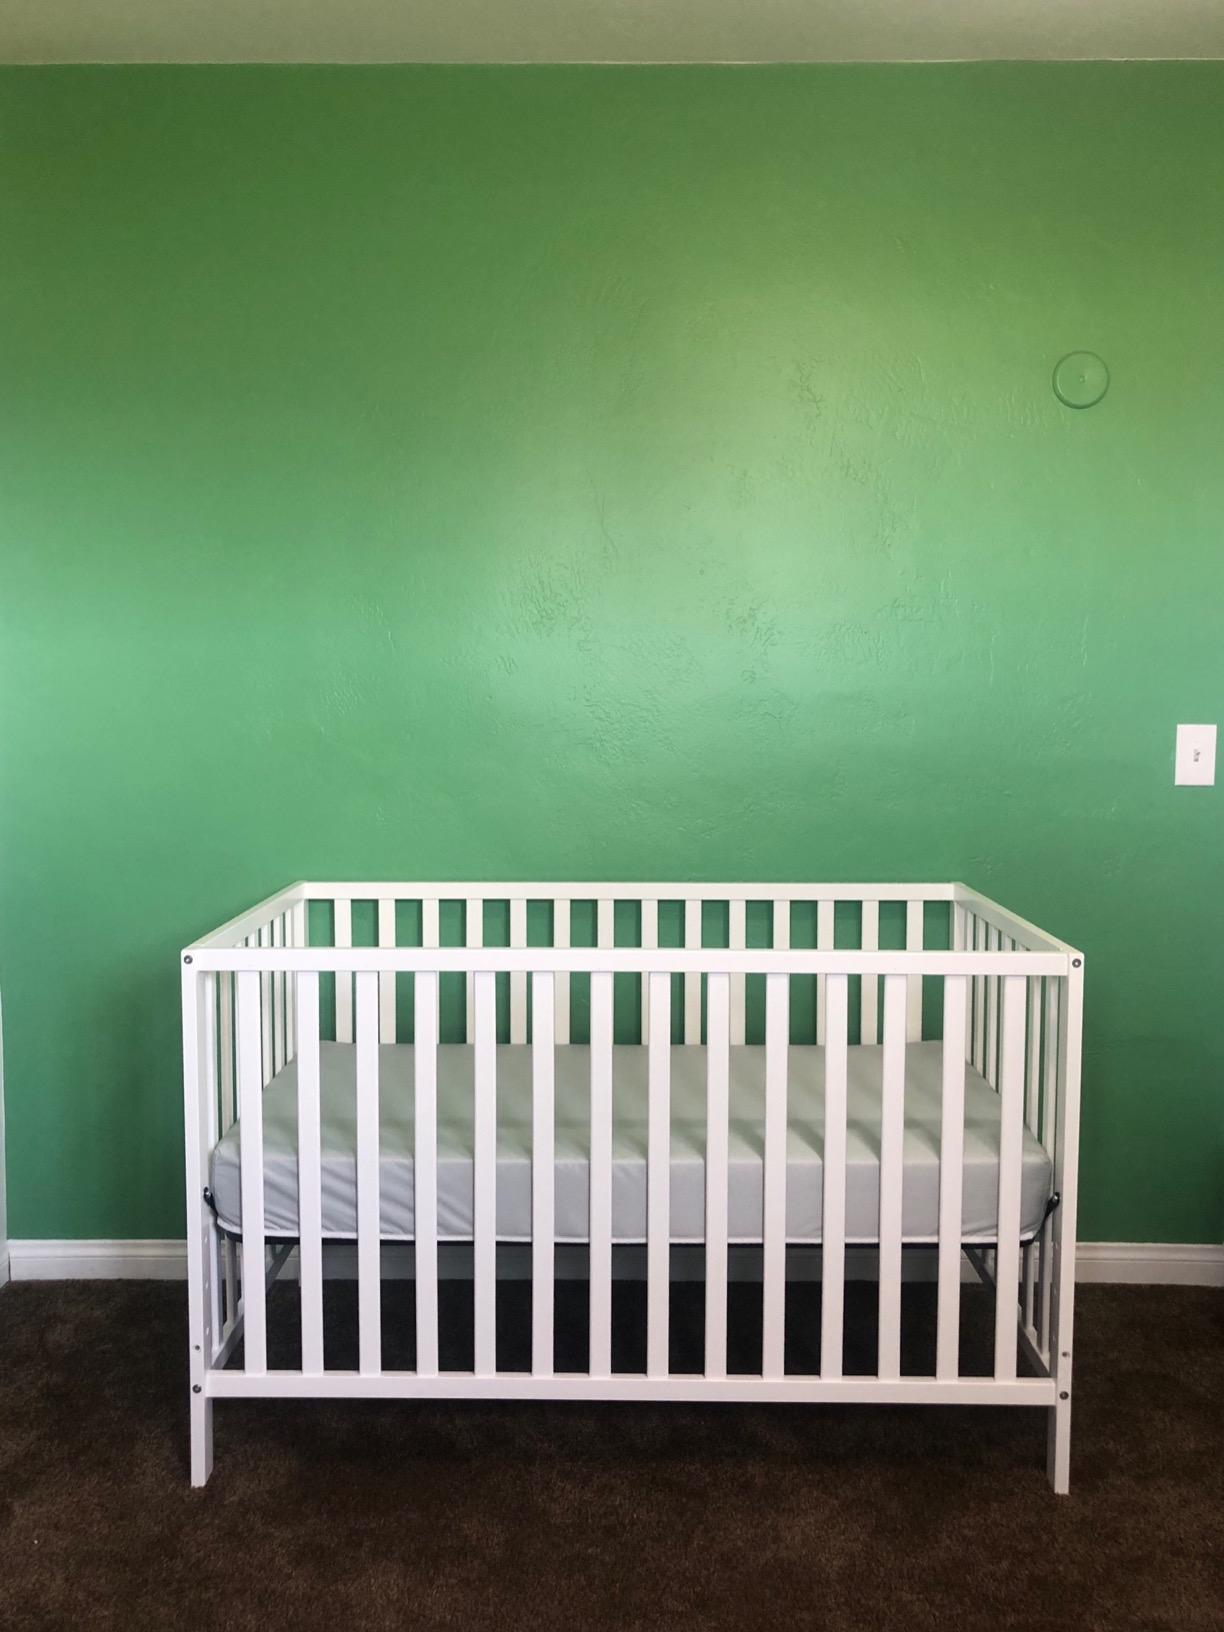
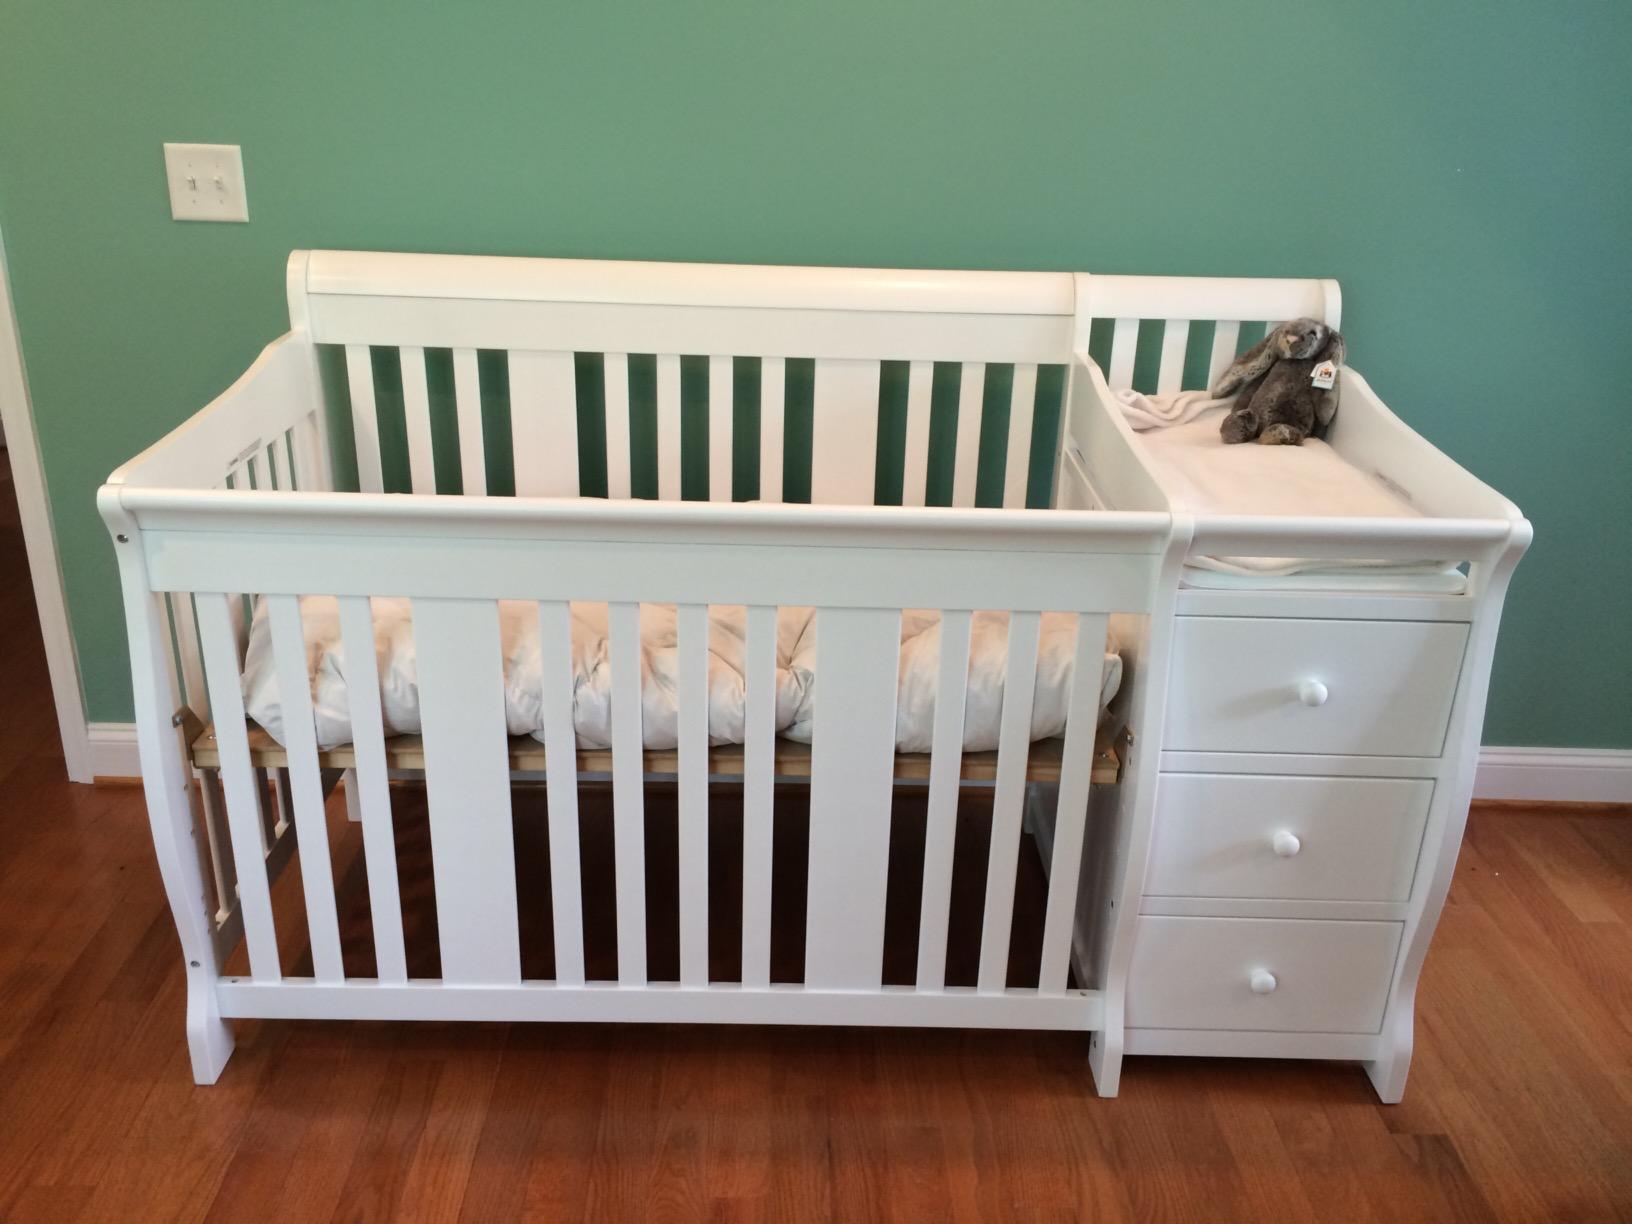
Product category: products_crib
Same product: no